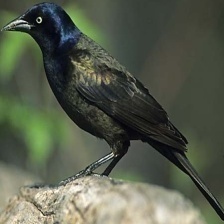
Species: COMMON GRACKLE
Scientific name: QUISCALUS QUISCULA